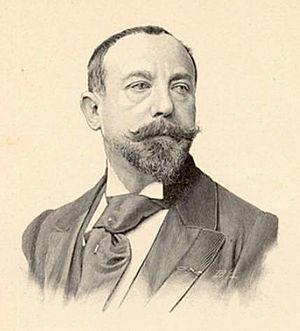
Léon-François Comerre (1850–1916), peintre français
Léon-François Comerre, né le 10 octobre 1850 à Trélon, et mort le 20 février 1916 à Paris 17ème arrondissement, est un peintre et sculpteur orientaliste français.